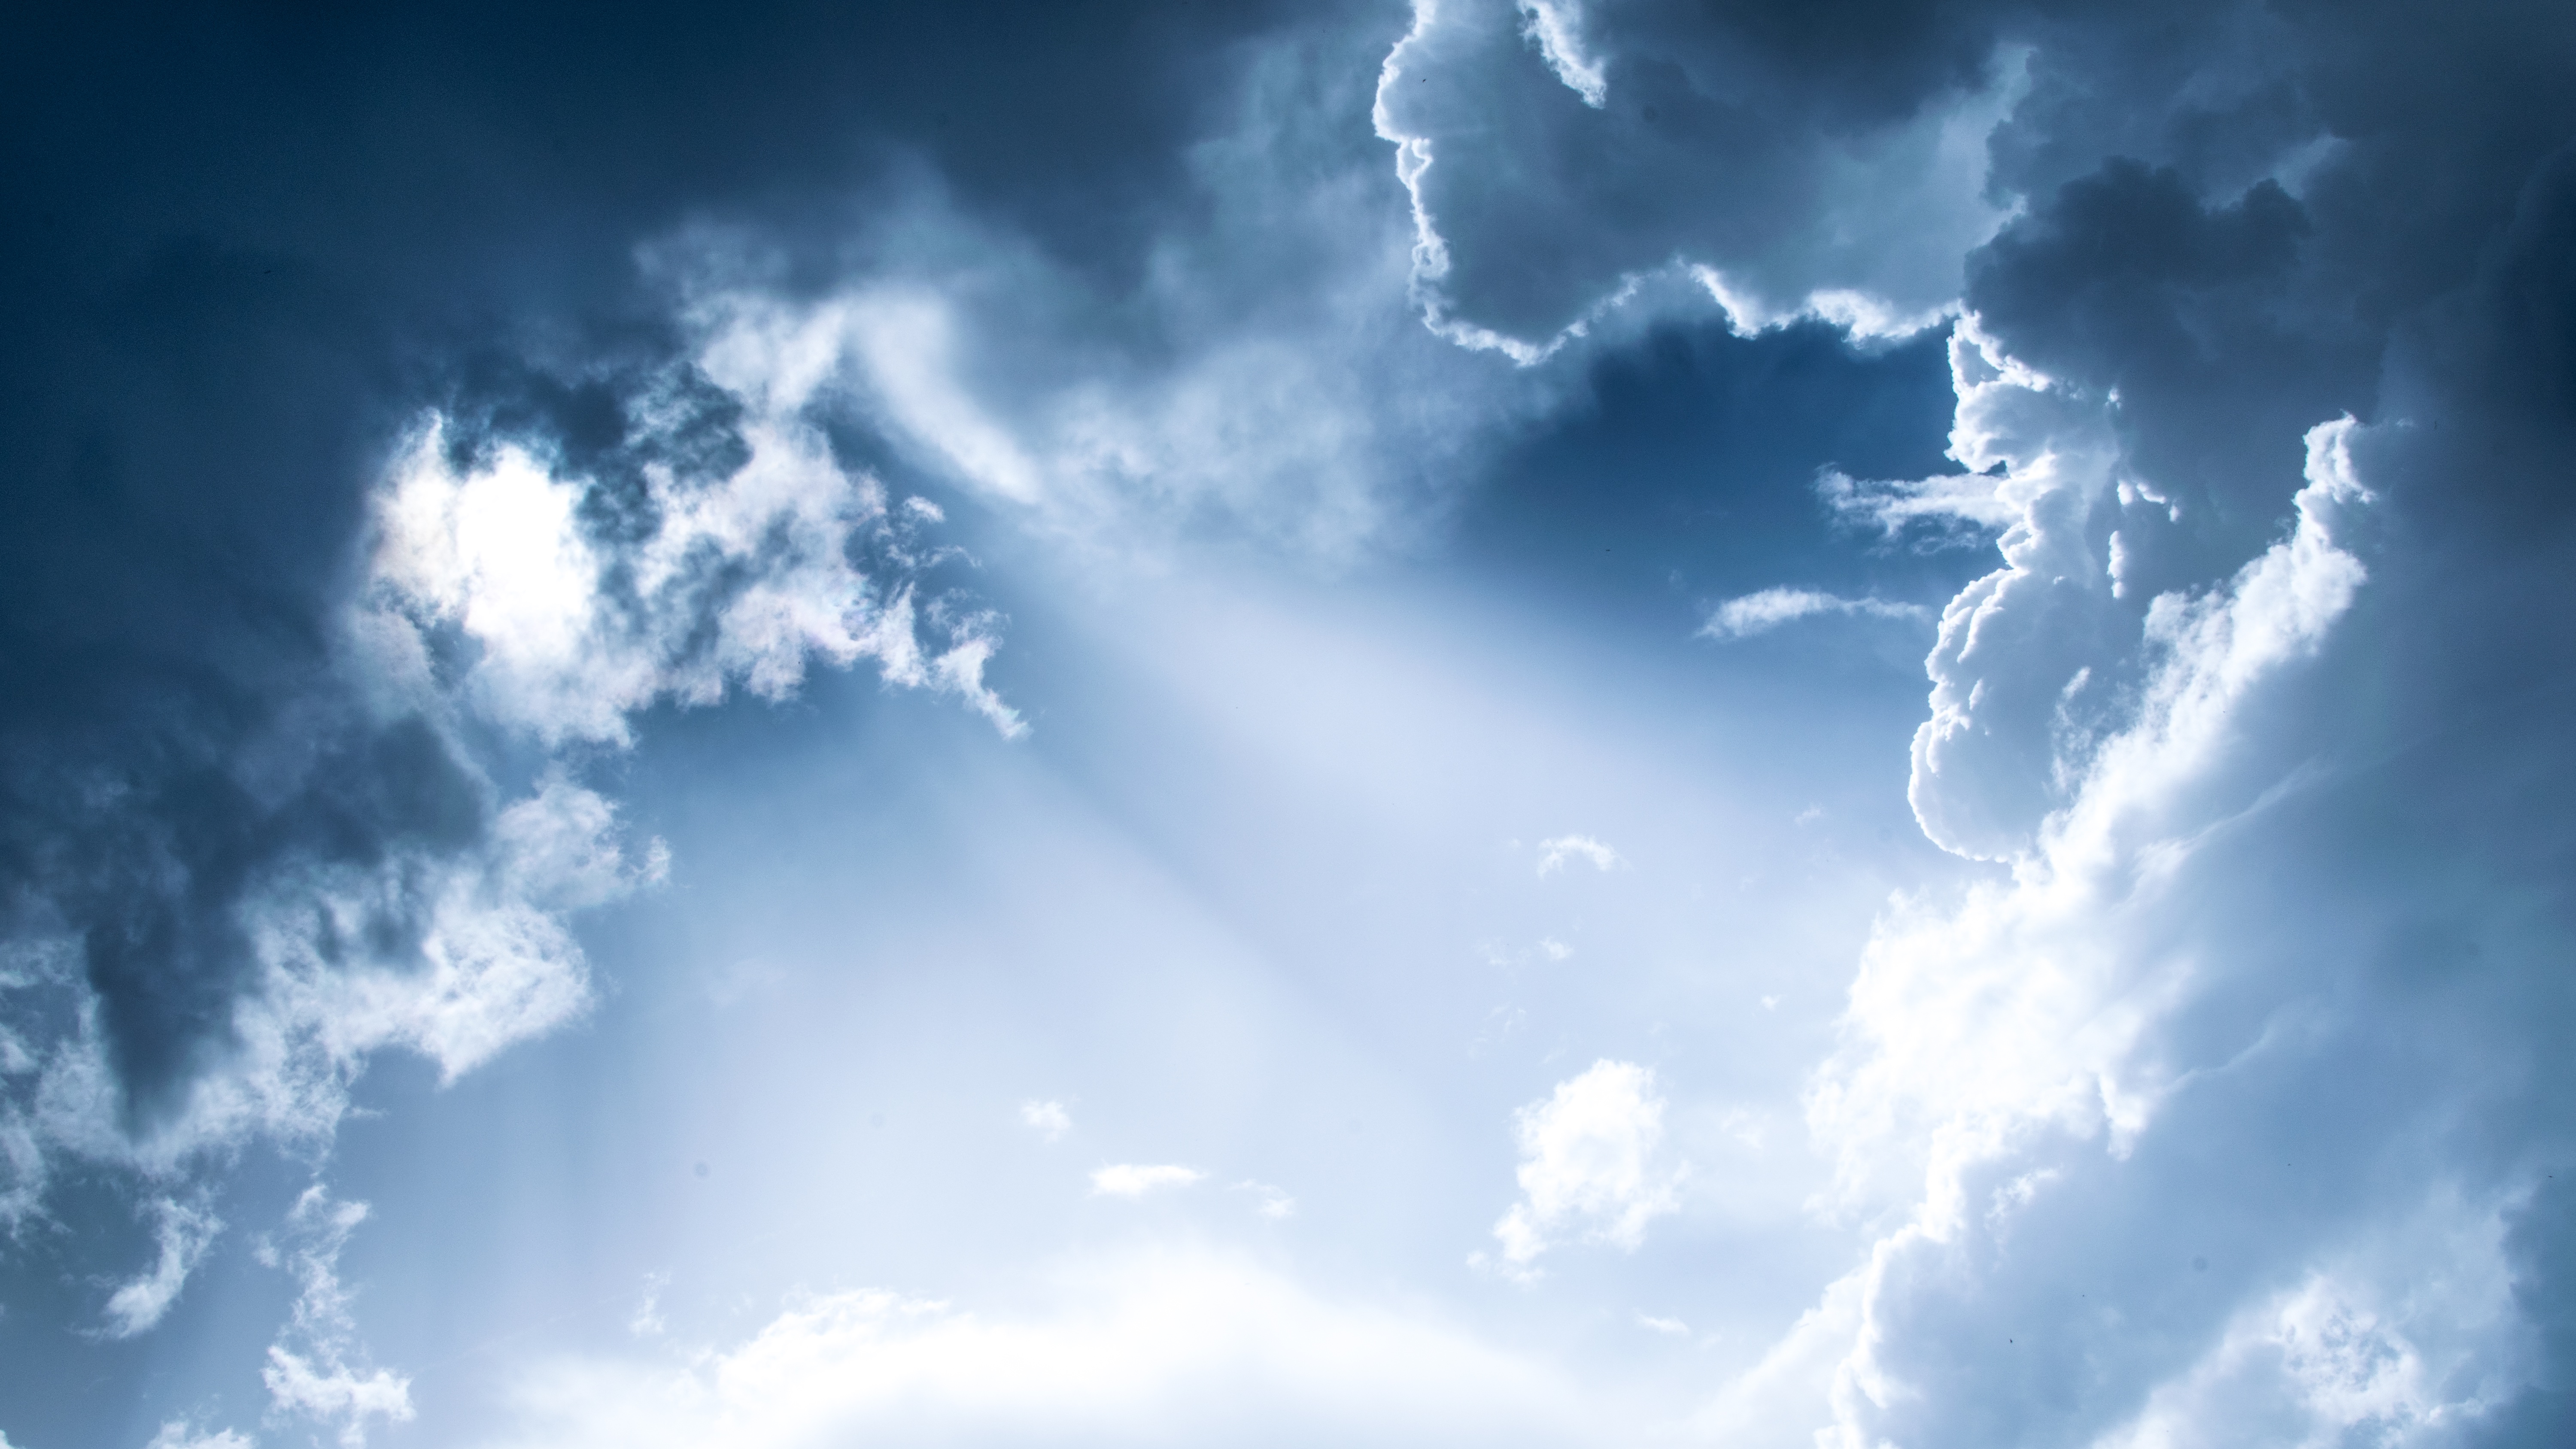
cloud, sky, sunlight, atmosphere, daytime, cumulus, meteorological phenomenon, atmosphere of earth